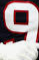
Number: 9